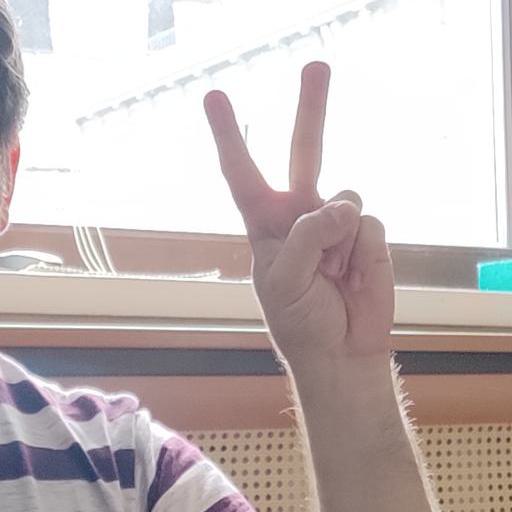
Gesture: peace